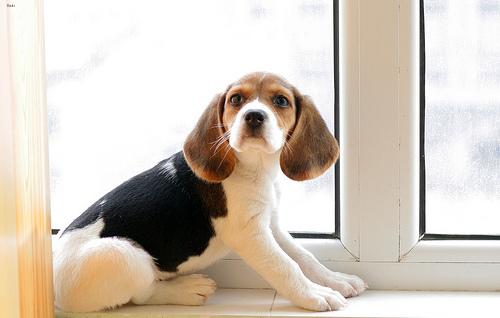
Breed: beagle